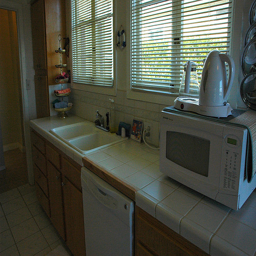
a sink with a microwave oven on top of it
A small and simple looking kitchen that is very clean.
A white microwave oven sitting on top of a counter.
a coffee pot sitting on top of a white microwave
A sink, cabinets, microwave, and other items in a kitchen